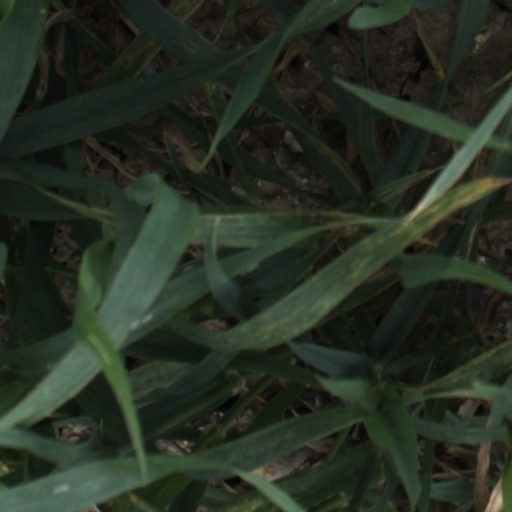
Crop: wheat